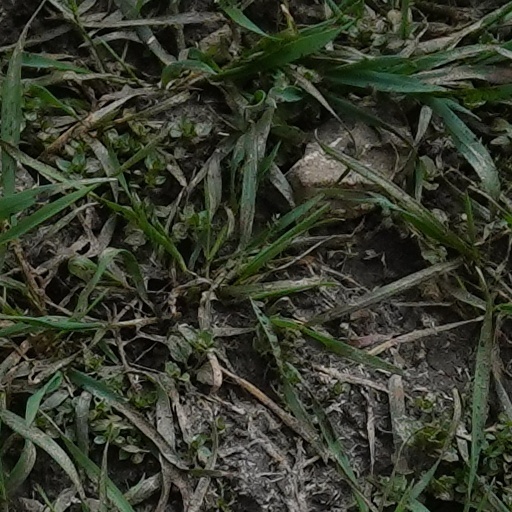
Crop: wheat